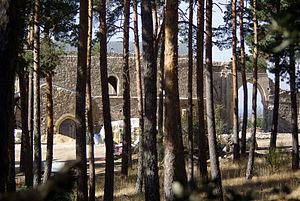
L’abbaye de Sotos Albos est une ancienne abbaye, bénédictine puis cistercienne, située à Collado Hermoso, dans la province de Ségovie, connu comme Le sanctuaire de Guadarrama par excellence.